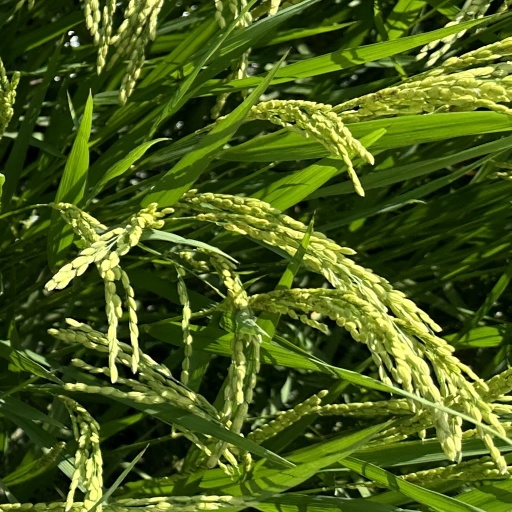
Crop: rice